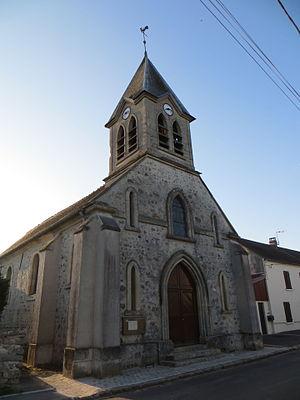
Vue de l'église
Villers-Saint-Genest est une commune française située dans le département de l'Oise, en région Hauts-de-France.